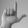
ASL letter: L